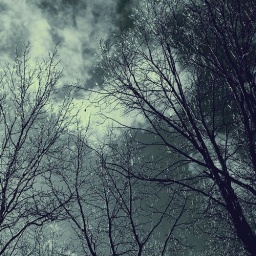
my house of clouds in blue